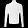
Label: Pullover